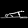
Label: Sandal